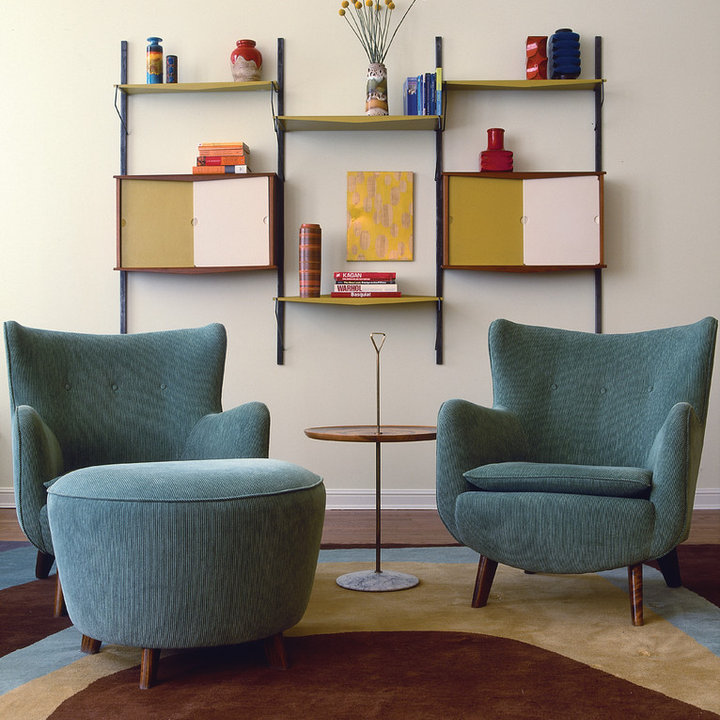
Style: ArtDeco